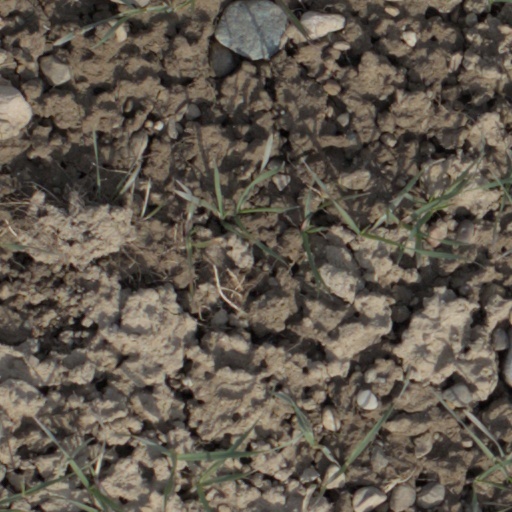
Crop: wheat